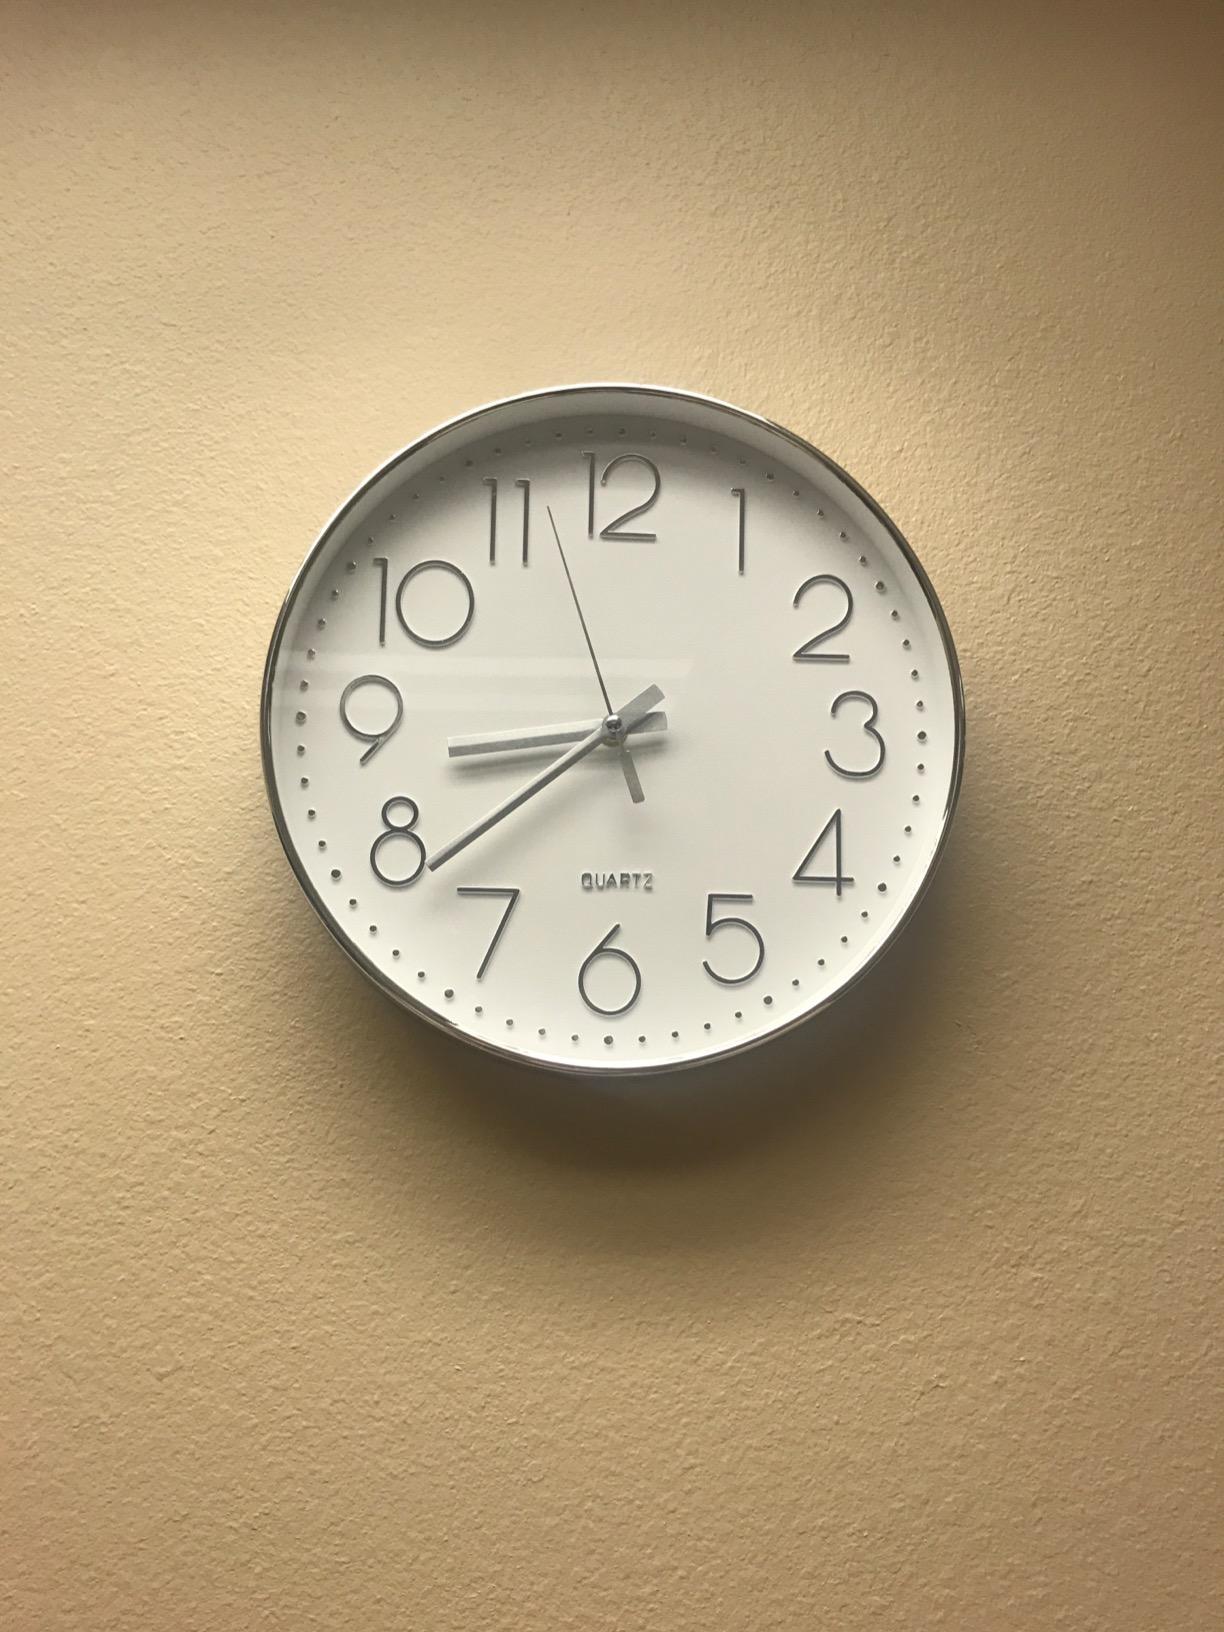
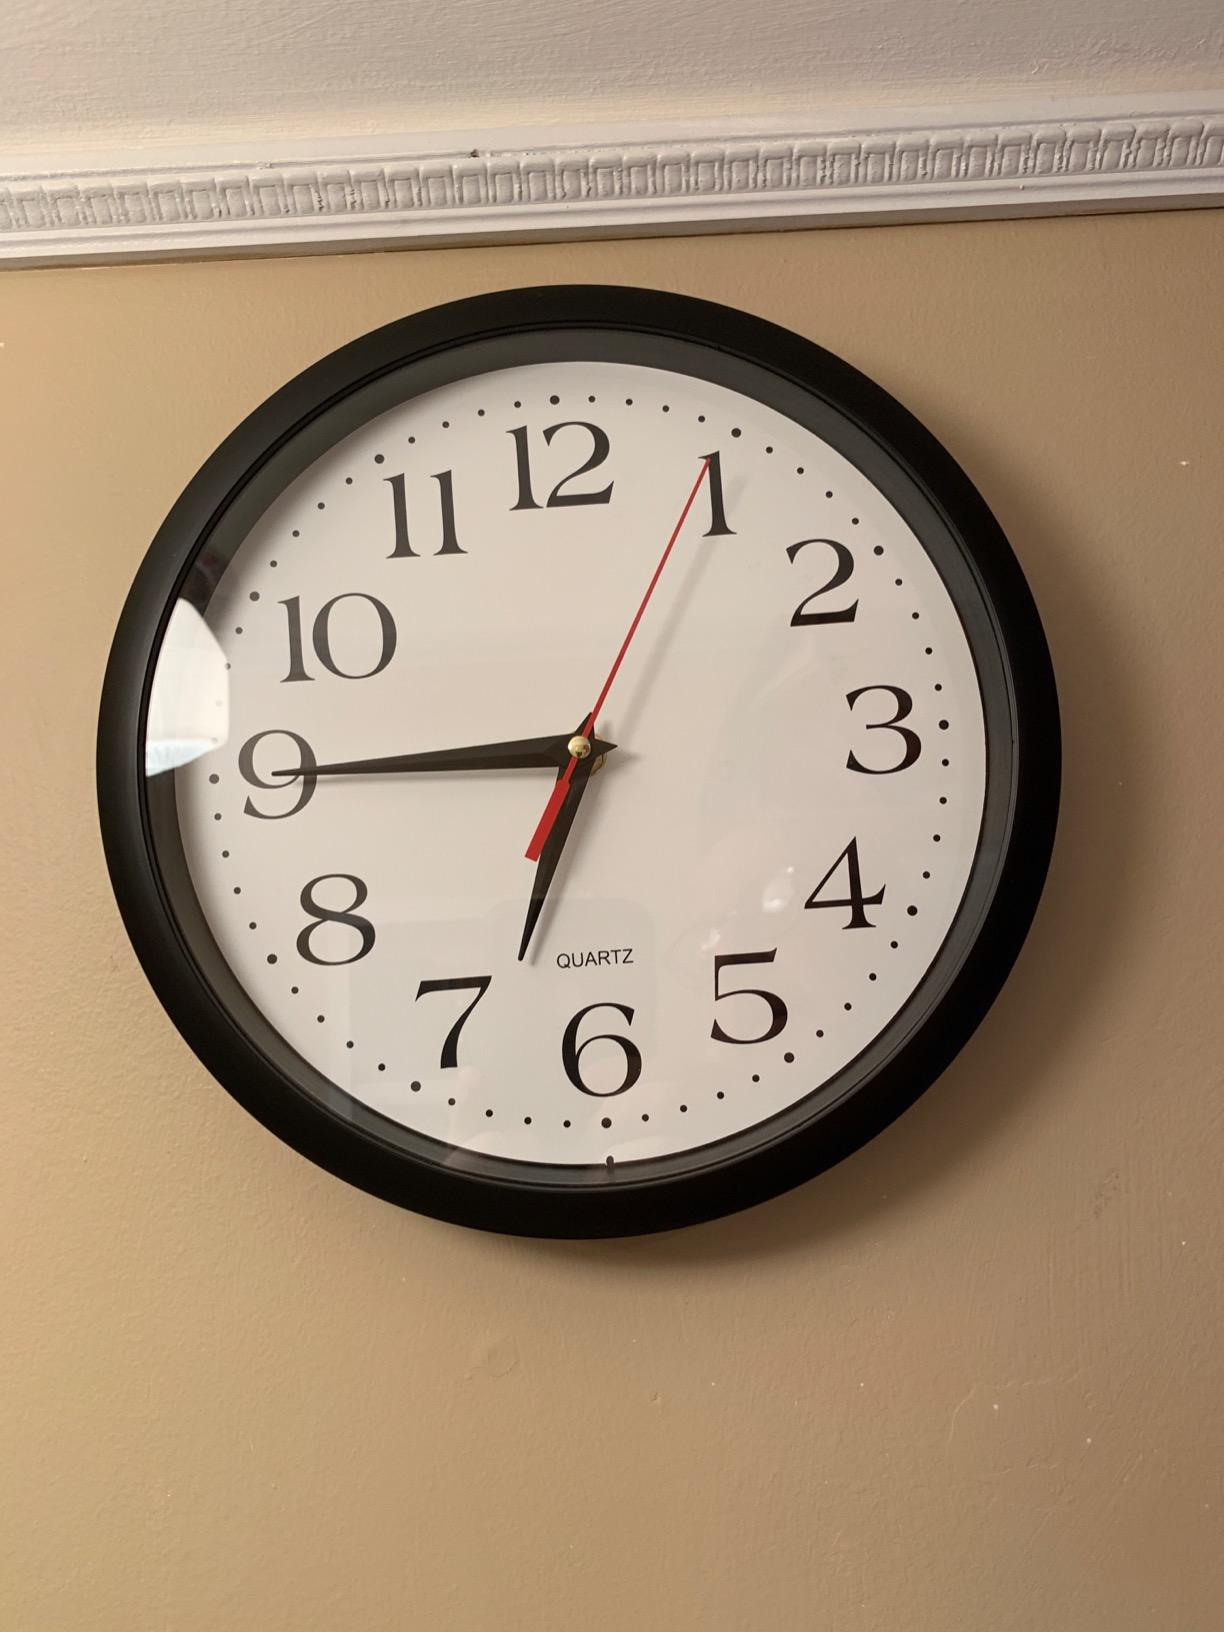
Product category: clock
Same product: no